Nicholas Merrill

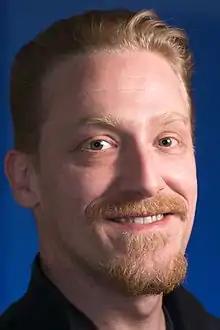
Nicholas Merrill in 2010

Nicholas Merrill is an American system administrator, computer programmer, and entrepreneur. He is the founder of Calyx Internet Access, an Internet and hosted service provider founded in 1995, and of the non-profit Calyx Institute. He was the first person to file a constitutional challenge against the National Security Letters statute in the USA PATRIOT Act and consequently the first person to have a National Security Letter gag order completely lifted.